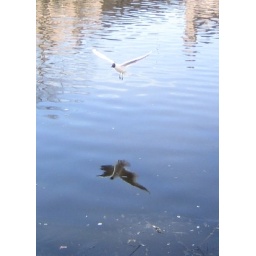
A flying bird and its shadow in the blue lake